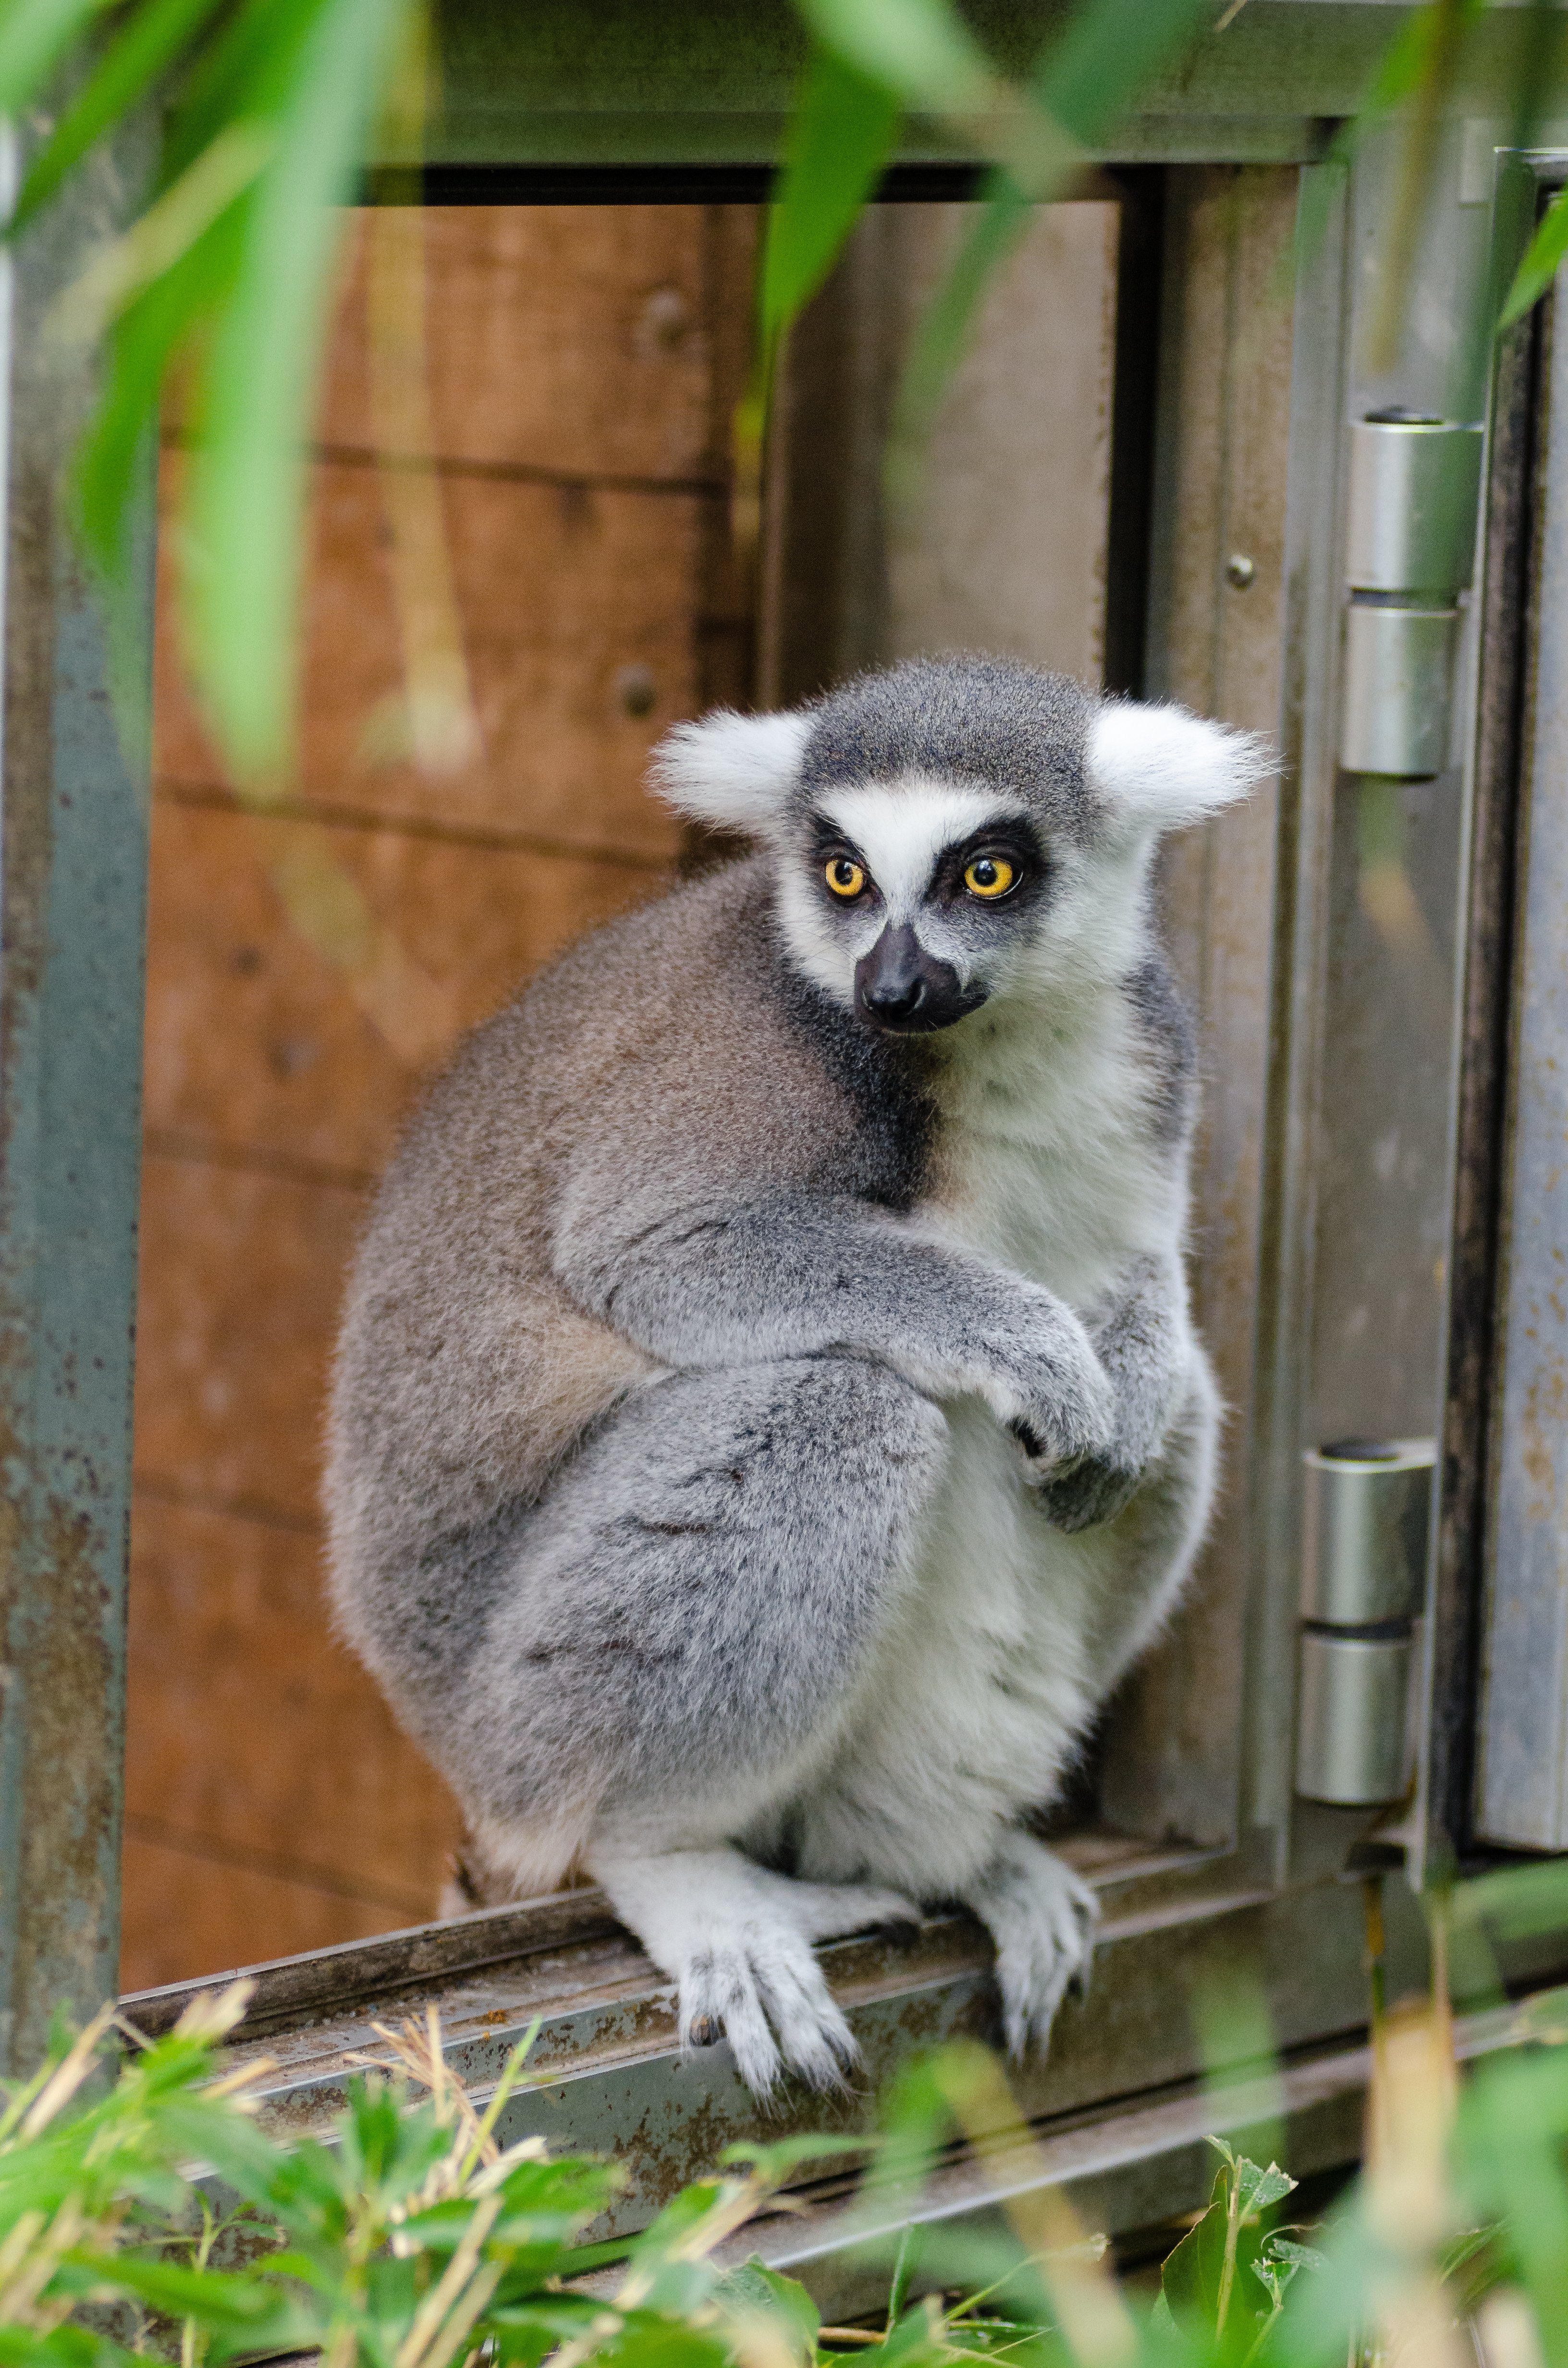
tree, bokeh, ring, feet, animal, cute, wildlife, zoo, fur, mammal, nikon, fauna, primate, world, eyes, festival, hands, animals, madagascar, vertebrate, tier, ss, fell, augen, grn, baum, adorable, lemur, d7000, niedlich, tailed, catta, katta, tierpart, hnde, fse, madagaskar